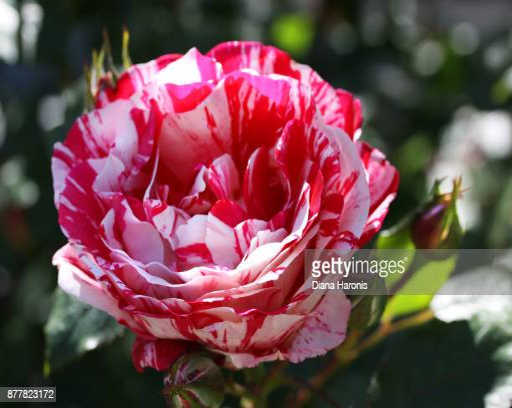
close up of a beautiful red and white biological genus